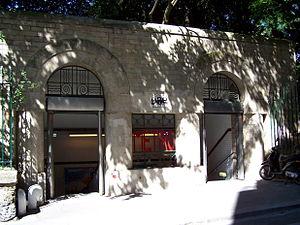
Le métro de Paris comporte 302 stations et 383 points d'arrêts, depuis le 23 mars 2013. Chacune de ces stations doit assurer l'accueil des voyageurs dans les meilleures conditions. C'est dans ce but que plusieurs générations d'architectes ont œuvré dans le métro parisien.
Place Monge est une station de la ligne 7 du métro de Paris, située dans le 5ᵉ arrondissement de Paris.
La rue de Navarre est une voie située dans le quartier Saint-Victor du 5ᵉ arrondissement de Paris.